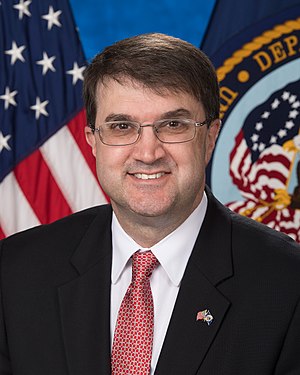
Regeringen Donald Trump / Sammensætning
Robert Wilkie
Regeringen Donald Trump tiltrådte som USA's regering den 20. januar 2017.